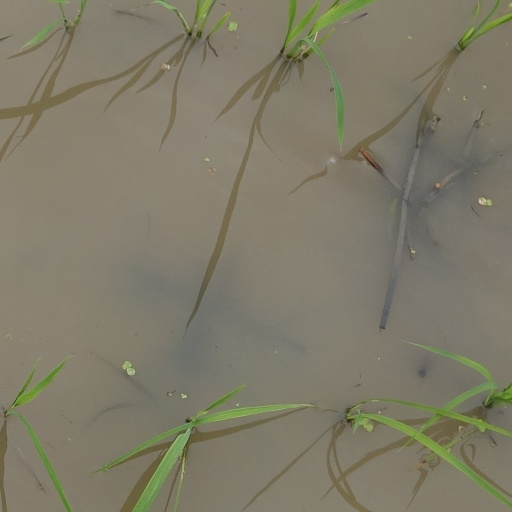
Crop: rice